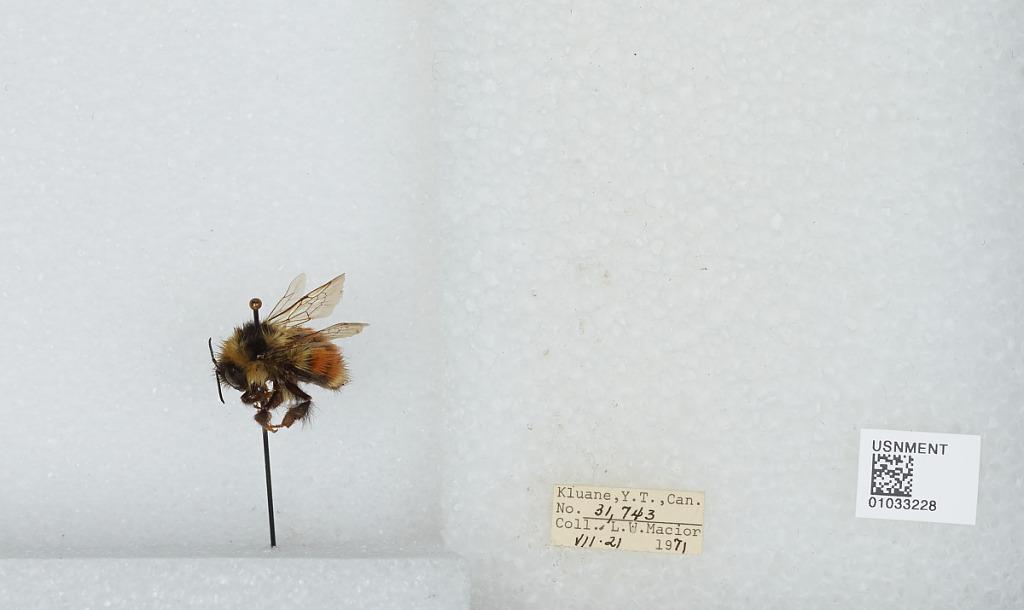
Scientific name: Bombus (Pyrobombus) sylvicola Kirby
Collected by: L. Macior
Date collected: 1971-7-21
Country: Canada
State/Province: Yukon Territory
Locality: Kluane
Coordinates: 60.75, -139.5